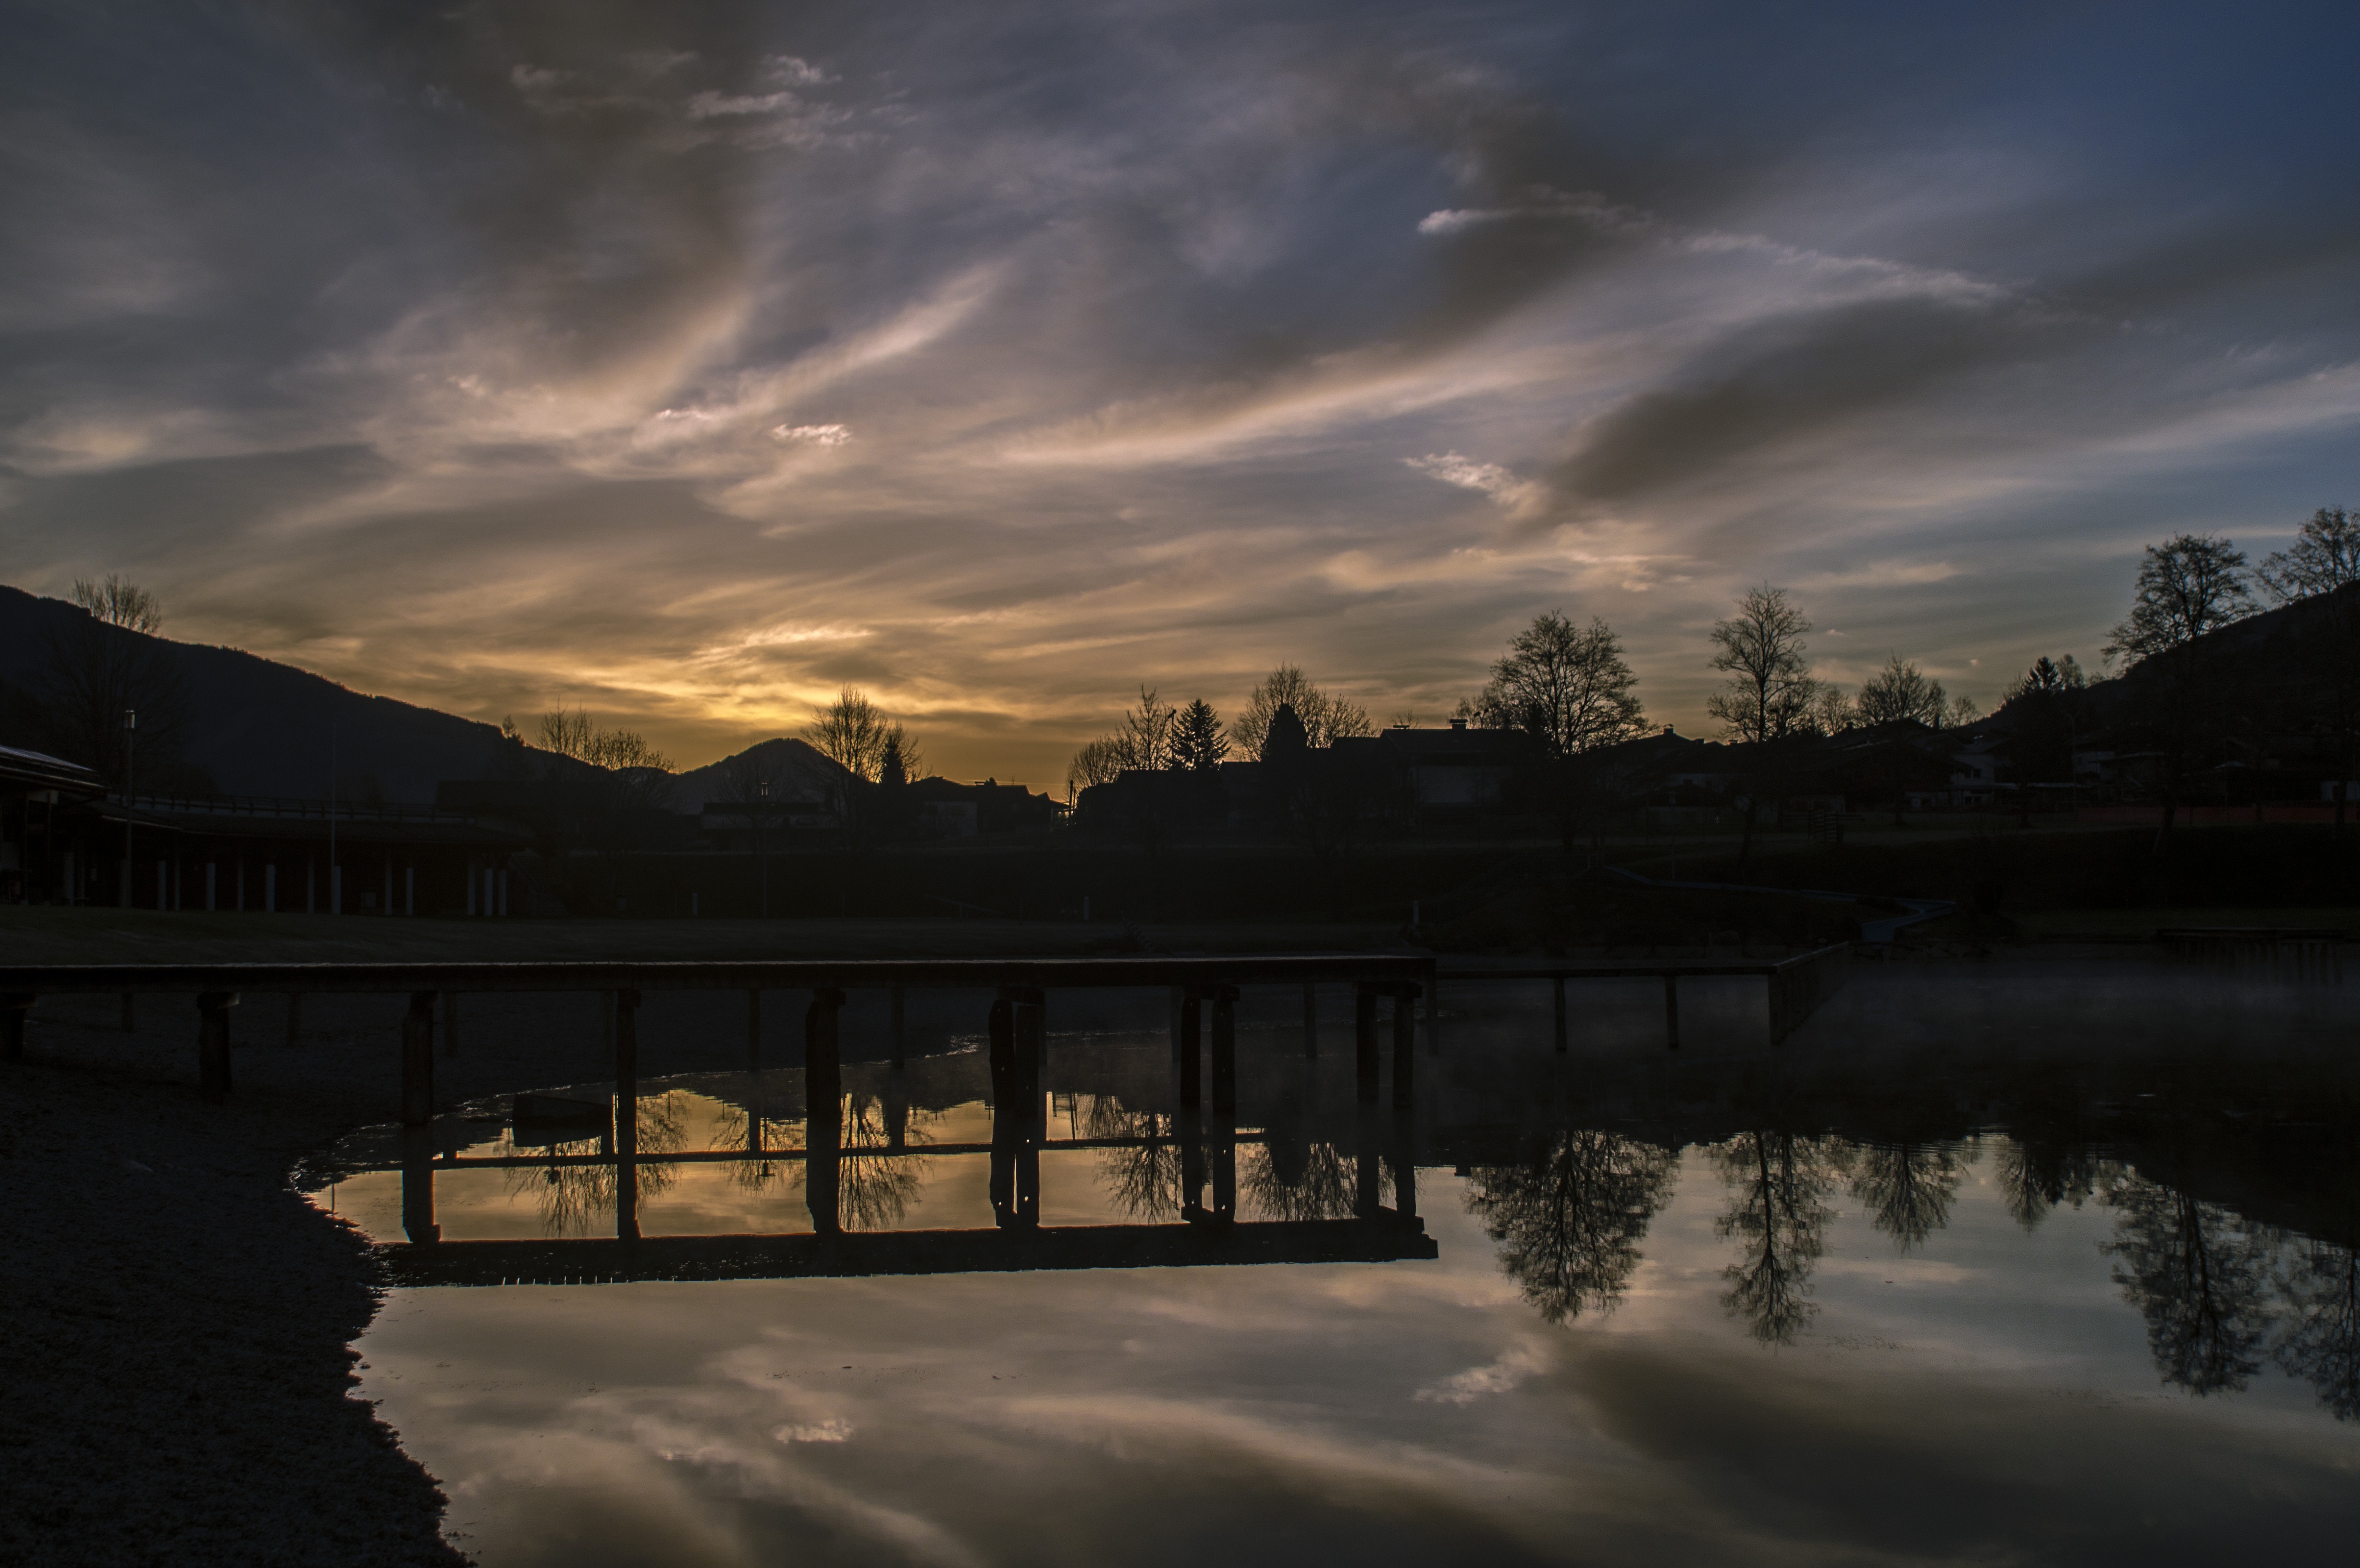
landscape, water, nature, snow, winter, cloud, sky, sun, sunrise, sunset, night, sunlight, morning, lake, dawn, atmosphere, river, dusk, evening, reflection, weather, darkness, austria, mood, mirroring, atmospheric, water reflection, meteorological phenomenon, salzburger land, atmospheric phenomenon